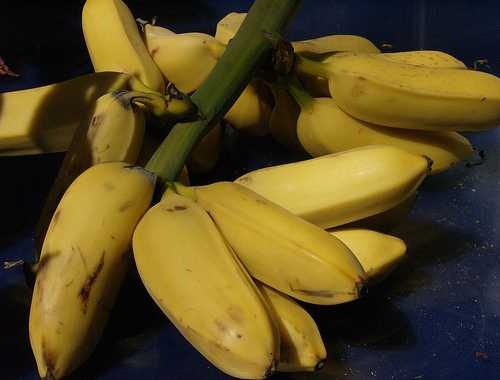
Label: Banana